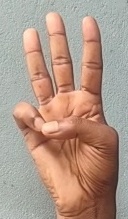
ASL sign: 6